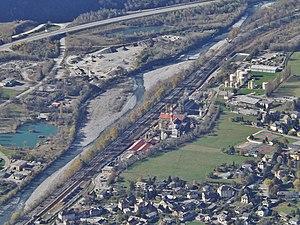
Vue aérienne, depuis les hauteurs de Montpascal, de la commune de La Chambre dans la vallée de la Maurienne (Savoie), avec visibles l'unité de production d'Arkema, la rivière Arc et l'autoroute A43.
La Chambre est une commune française située dans le département de la Savoie, en région Auvergne-Rhône-Alpes.